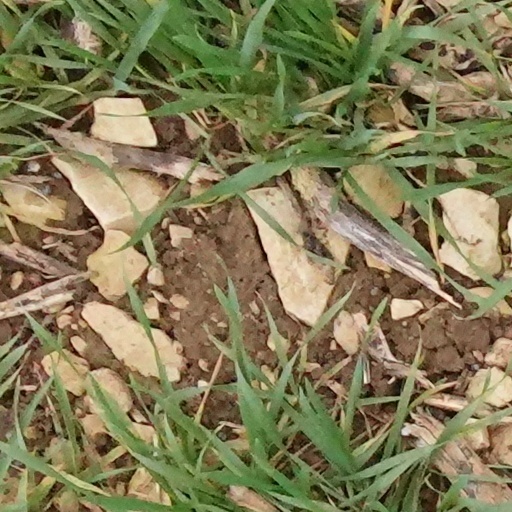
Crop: wheat